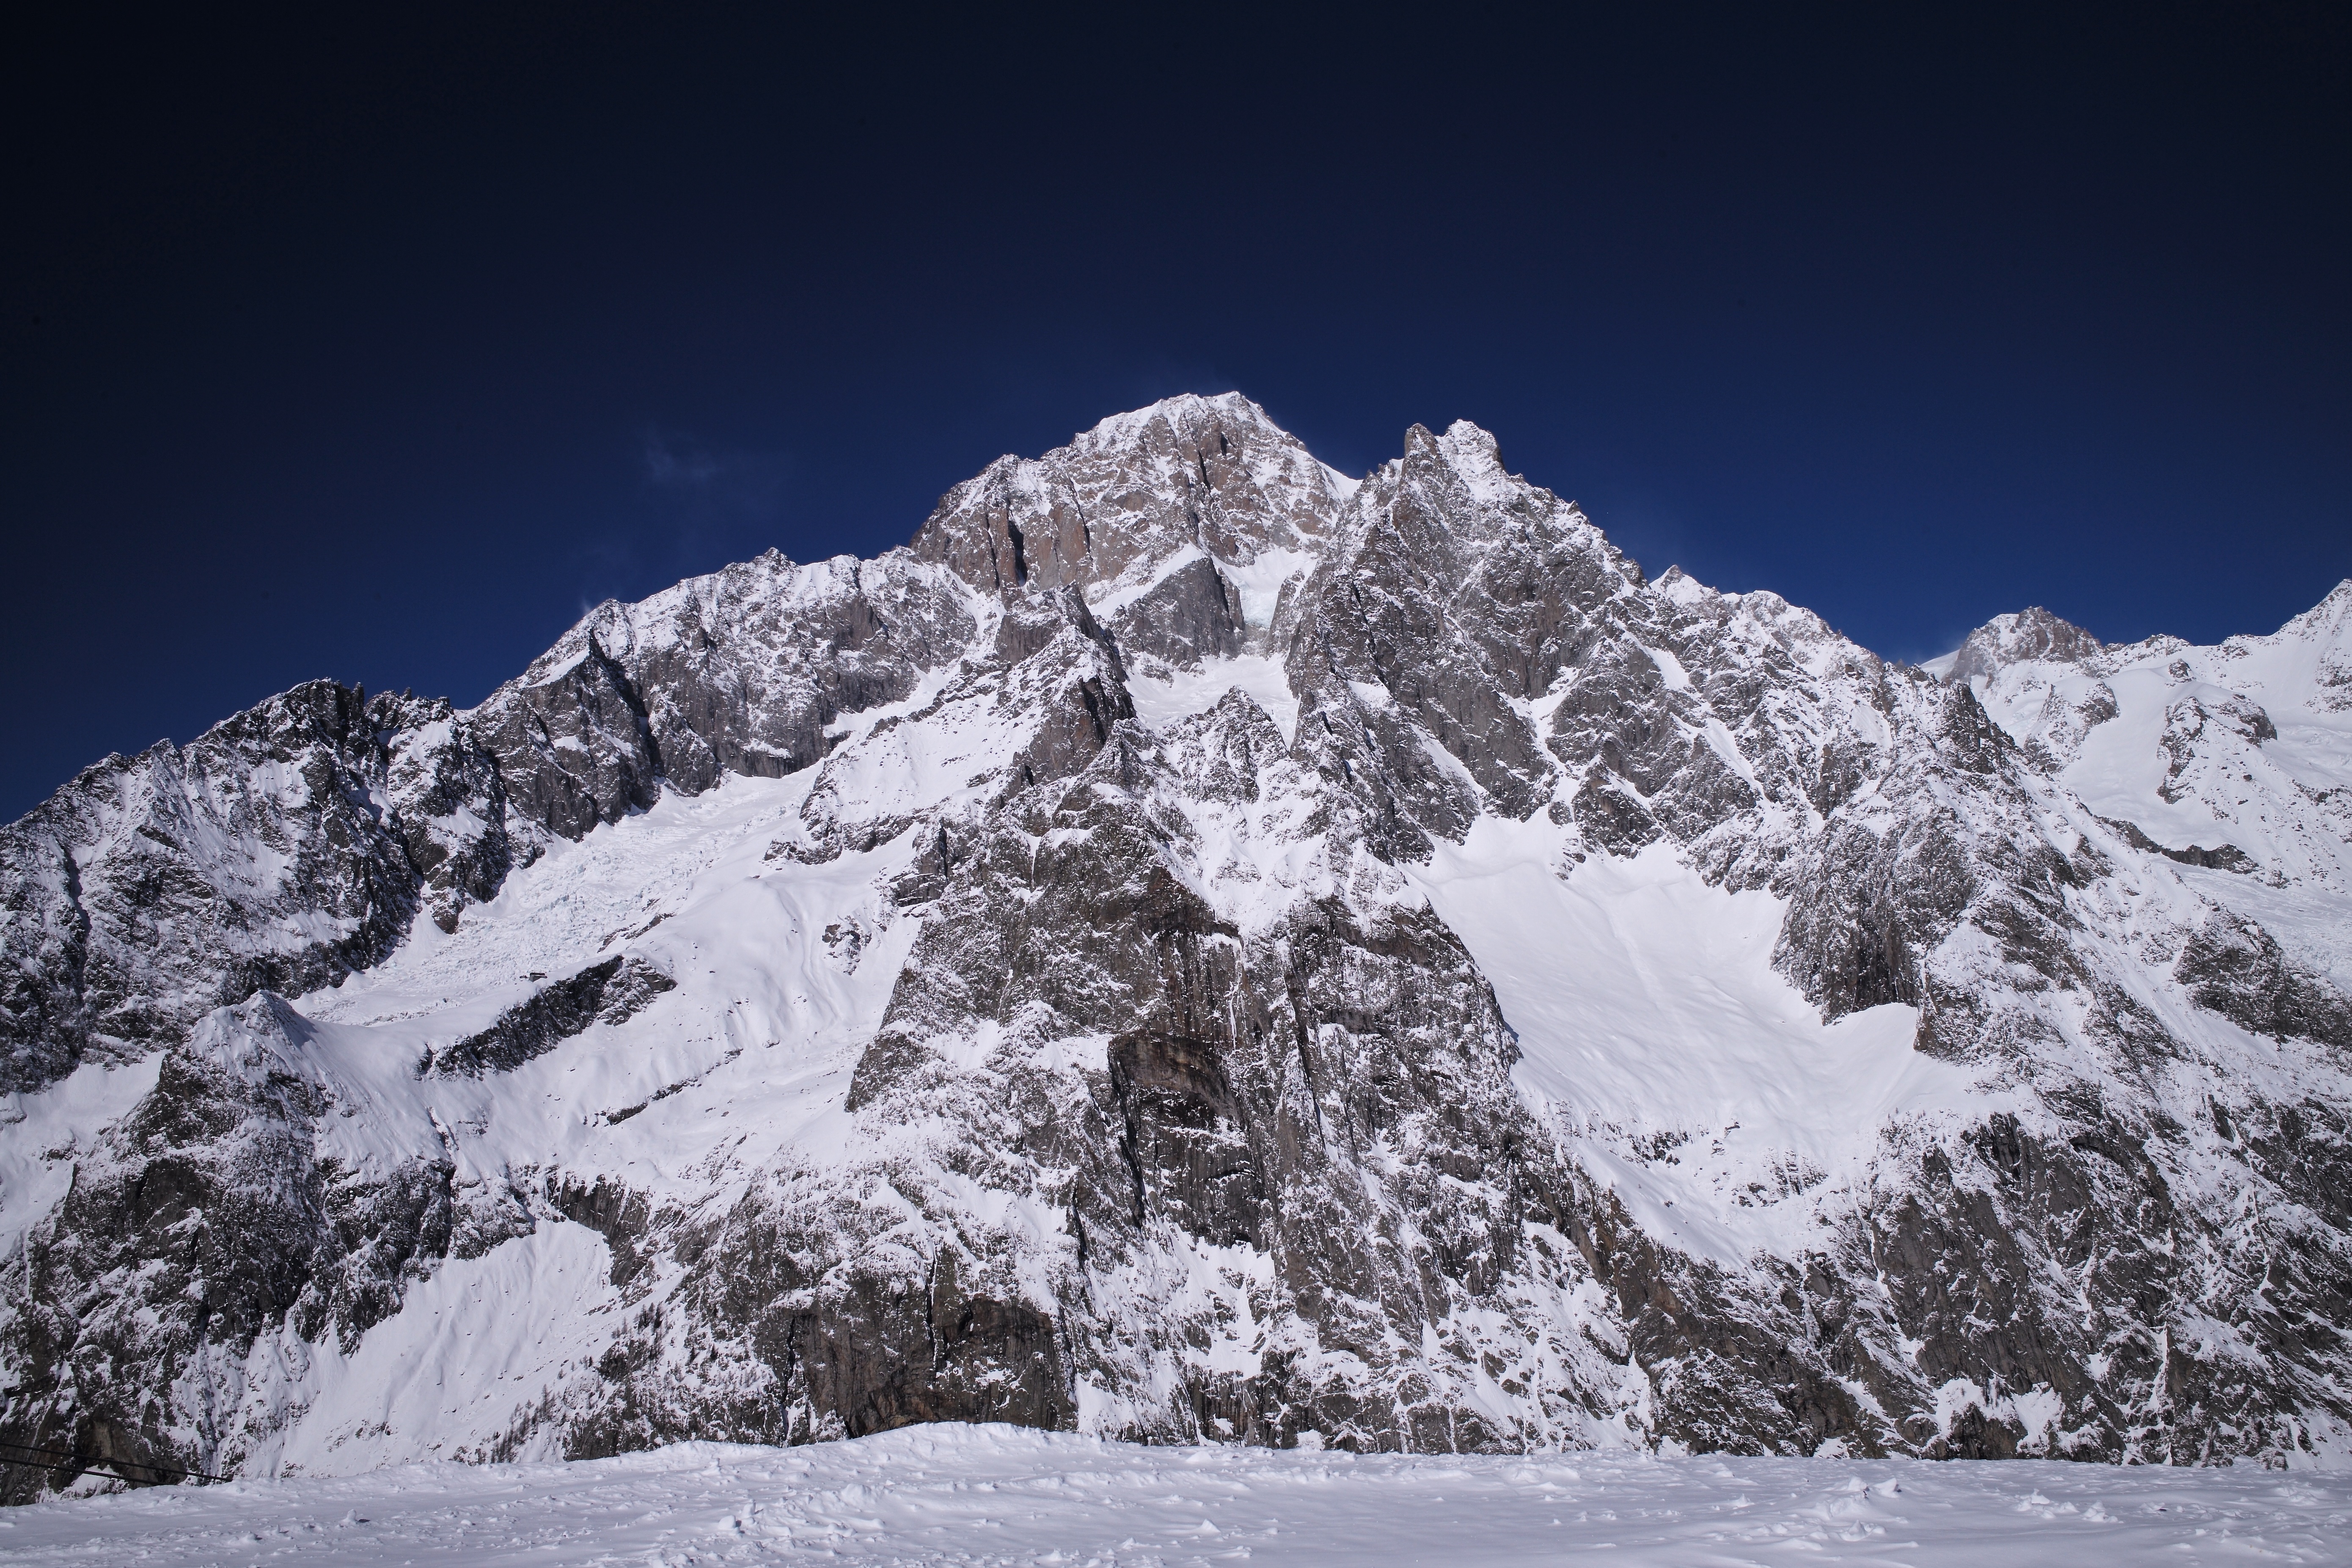
mountain, snow, winter, sky, sport, mountain range, clear, europe, weather, italy, alpine, blue, skiing, ridge, summit, massif, m, resort, mountains, alps, ski, blanc, valle, day, 28, cirque, leica, 240, summicron, active, piemonte, february, courmayeur, mont, piedmont, piste, slopes, daosta, landform, ski touring, ski mountaineering, geographical feature, mountainous landforms, geological phenomenon